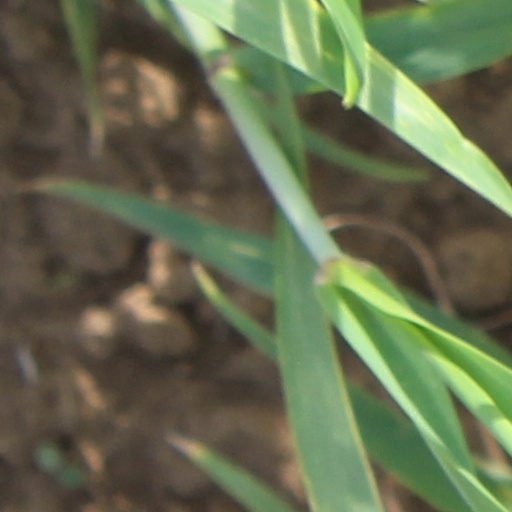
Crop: wheat